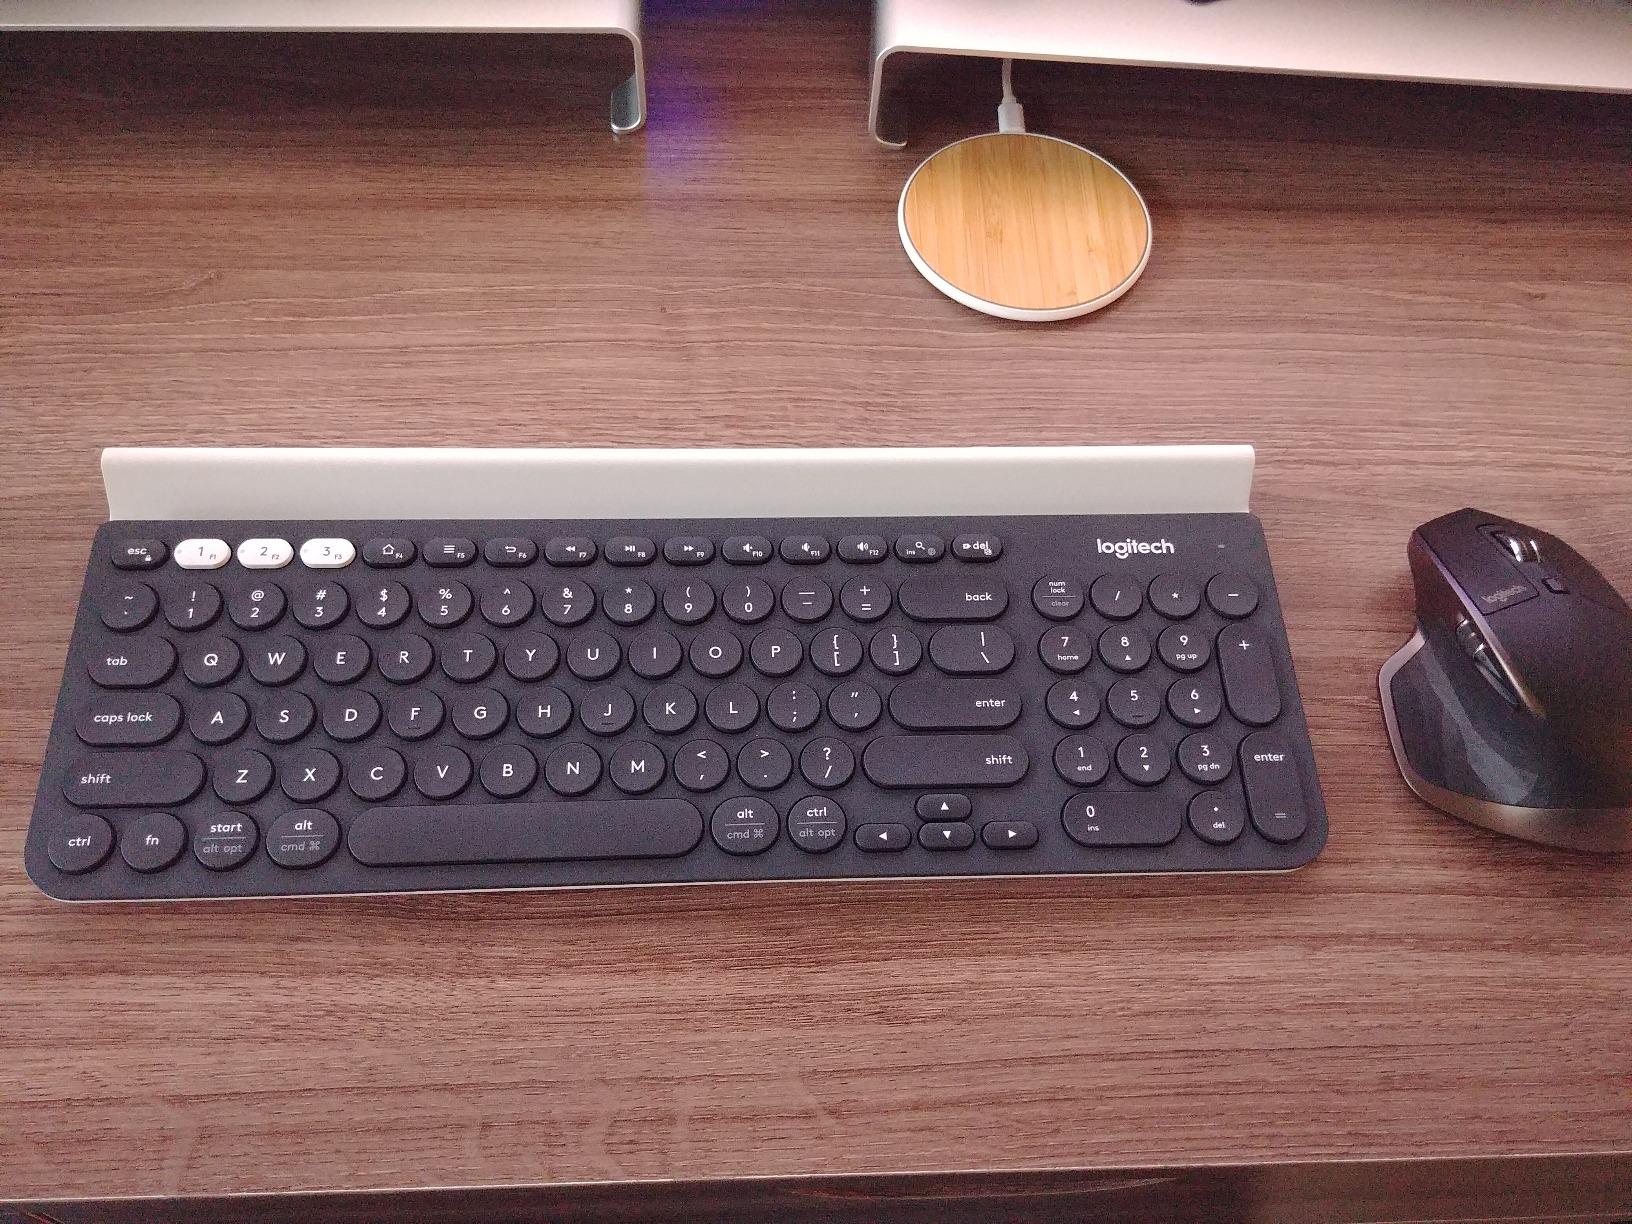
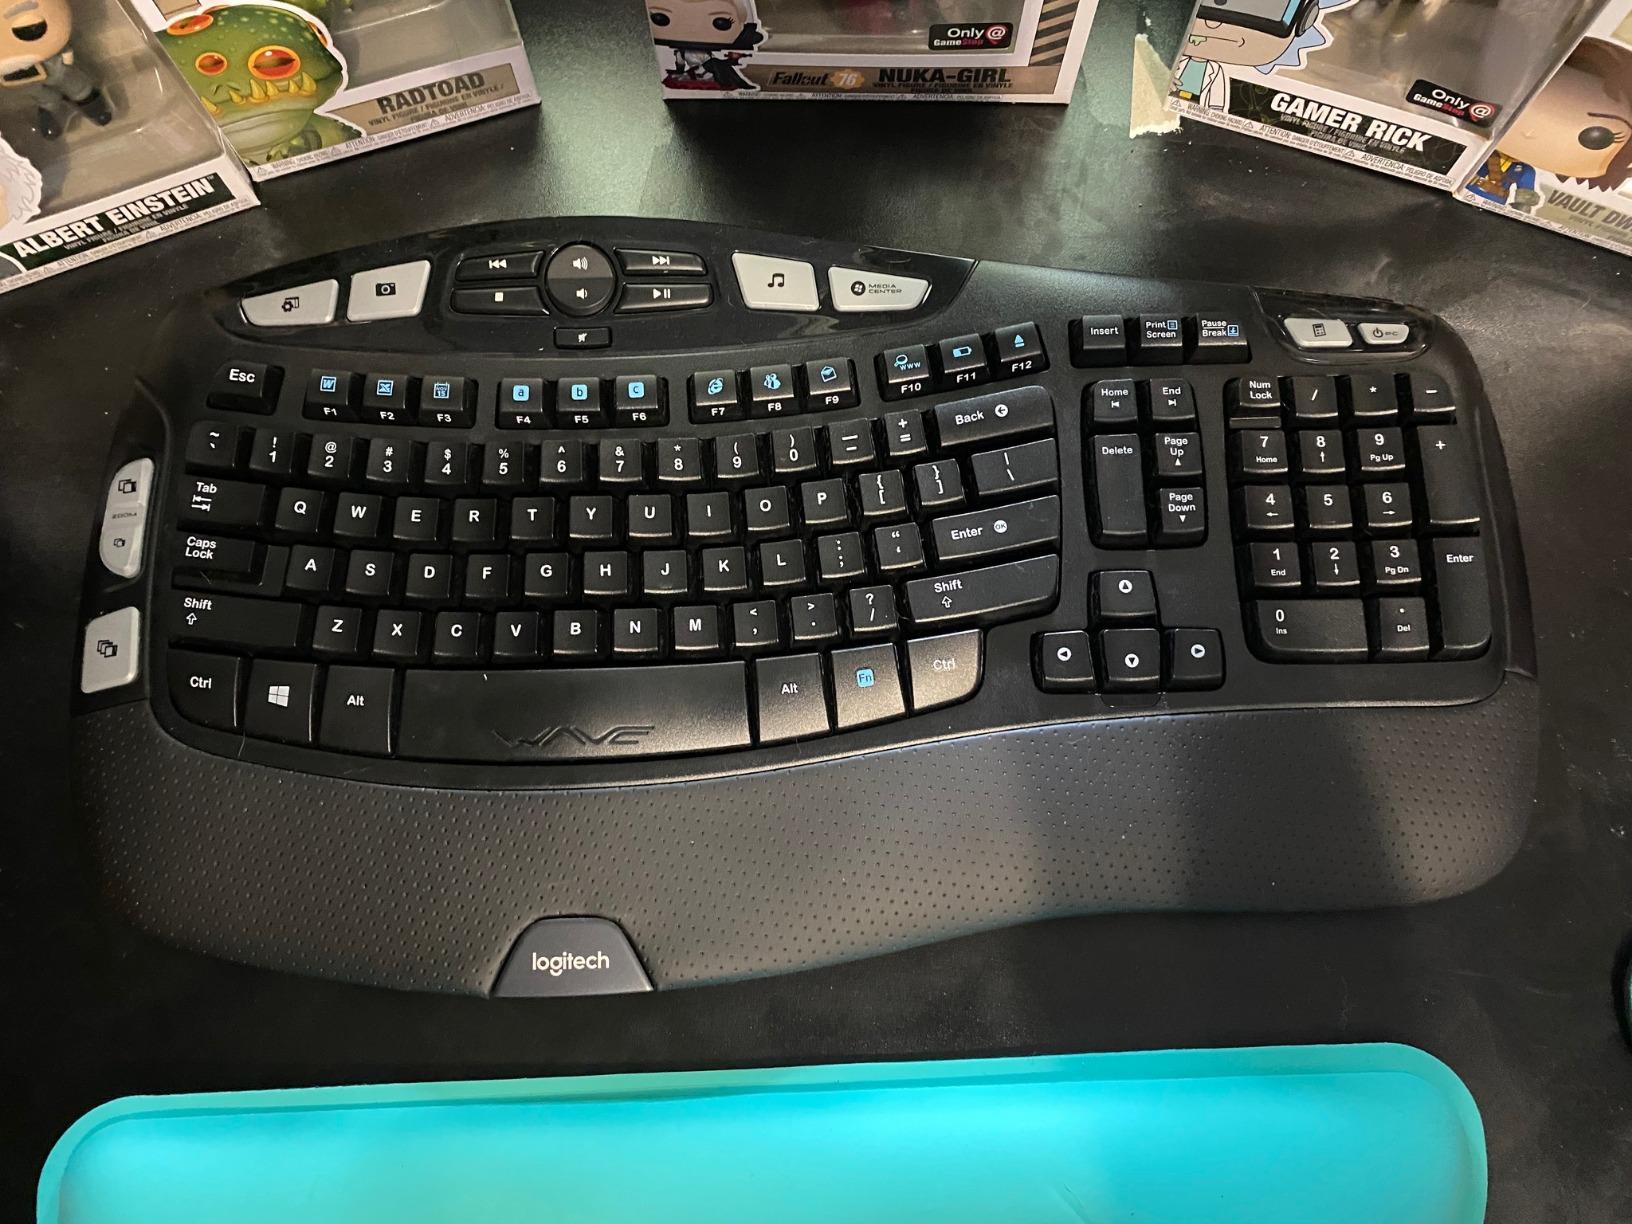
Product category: keyboard
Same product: no